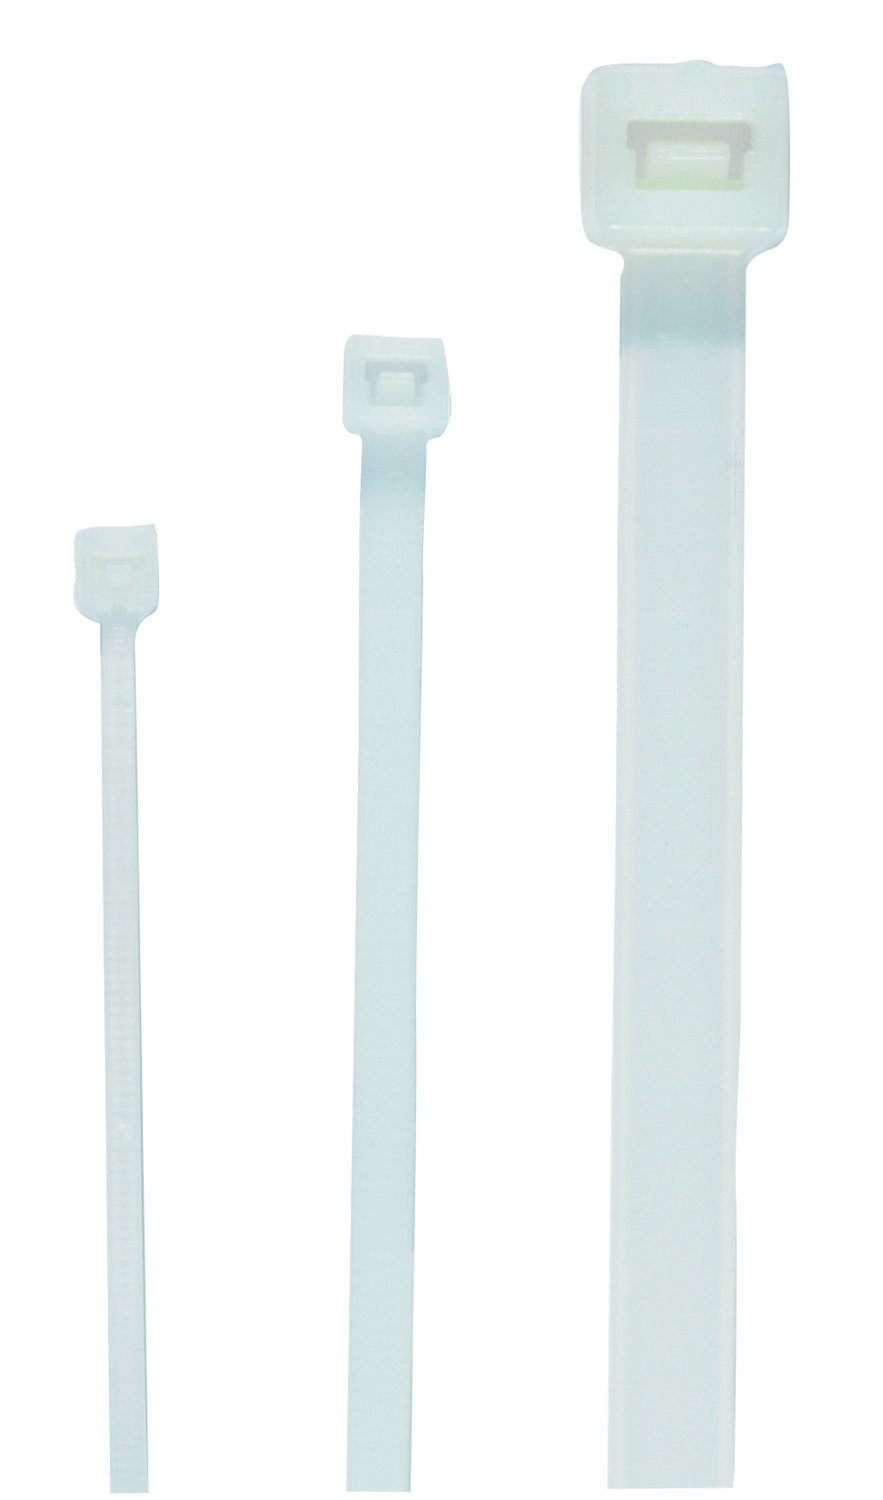
Kabelbinder, naturfarbig, BxL 7,5x450mm
Kabelbinder, naturfarbig, BxL 7,5x450mm Farbe: natur PREG: 6920 Type: Kabelbinder BEST. NR.: GIC181374 Min. Umgebungstemperatur: -40 Länge: 450 Hersteller: CIMCO Nettogewicht (kg/m): 0,69 Max. Umgebungstemperatur: 105 Produkt: Kabelbinder Breite: 7,50 VE: 100 LxBxH mm: 185x595x37 Verpackungseinheit: 100 Kabelbinder, natur, 7,5x450mm Datenblätter Datenblatt: Kabelbinder, naturfarbig, BxL 7,5x450mm
Brand: CIMCO
Category: Electronics > Electronics Accessories > Cable Management > Wire & Cable Ties